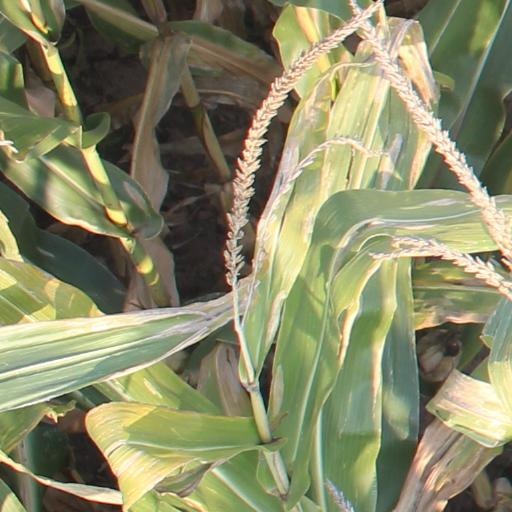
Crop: maize; corn